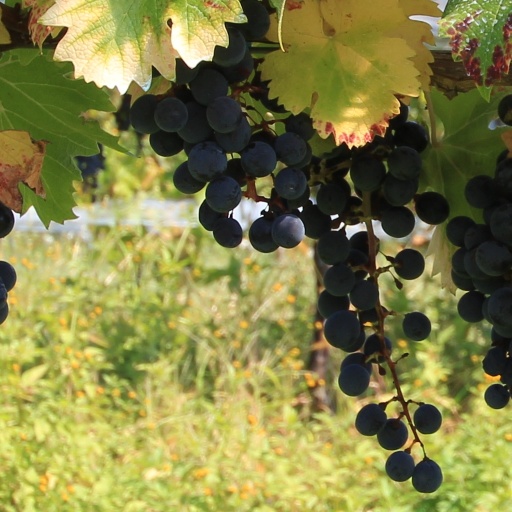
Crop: grape